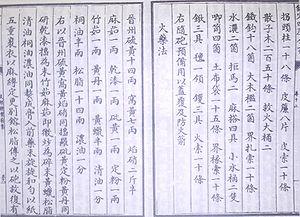
La poudre à canon est le premier explosif chimique découvert, et le seul connu jusqu'à l'invention de la nitrocellulose, de la nitroglycérine et de la TNT au XIXᵉ siècle. Cependant, avant l'invention de la poudre à canon, de nombreuses munitions incendiaires ont été utilisées, dont le feu grégeois.
L'économie de la Chine sous la dynastie Song est marquée par une expansion commerciale, une prospérité financière, une ouverture commerciale croissante et une révolution dans la productivité agricole. La croissance des finances privées stimule le développement du marché à l'échelle nationale qui relie les provinces côtières à l'intérieur. L'économie Song donne naissance à une énorme explosion démographique, issue de l'augmentation de la culture agricole au cours des Xᵉ et XIᵉ siècles qui a doublé la population totale de la Chine, qui atteint 100 millions d'individus.